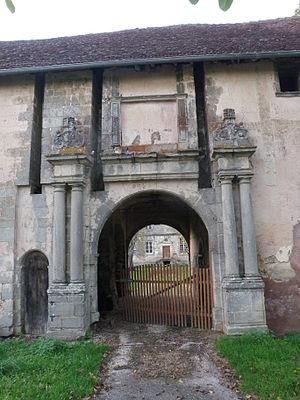
Portail d'entrée des communs du château
Le château d'Harcourt est un château de la commune d'Isches, au sud-ouest du département des Vosges, en région Lorraine.